Answer in natural language. Considering the relative positions, is brown square dresser (highlighted by a green box) above or below Window (highlighted by a red box)? Choose between the following options: above or below
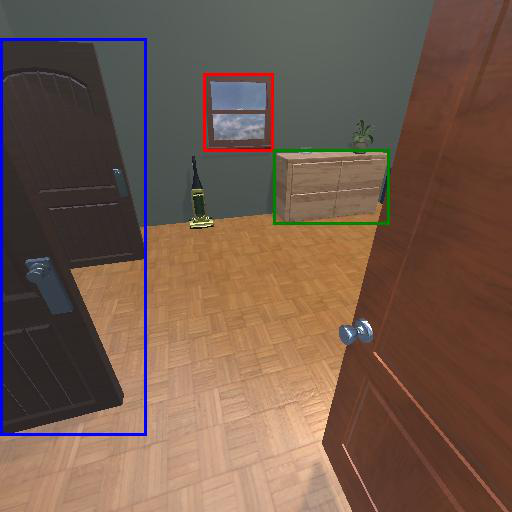
<answer>above</answer>